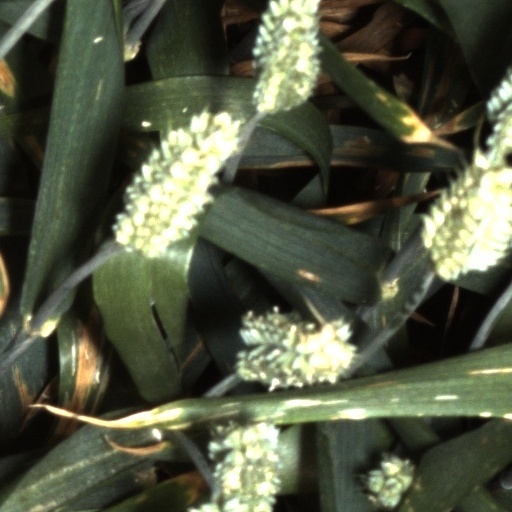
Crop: wheat